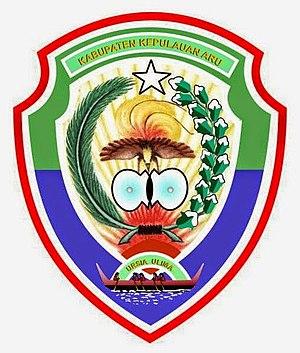
Les îles Aru, en indonésien Kepulauan Aru, forment un archipel d'Indonésie baigné par la mer d'Arafura. Les îles constituent un kabupaten de la province des Moluques sous le nom de kabupaten des îles Aru, en indonésien Kabupaten Kepulauan Aru.